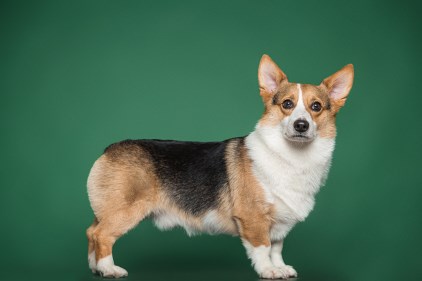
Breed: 2909-n000116-Cardigan